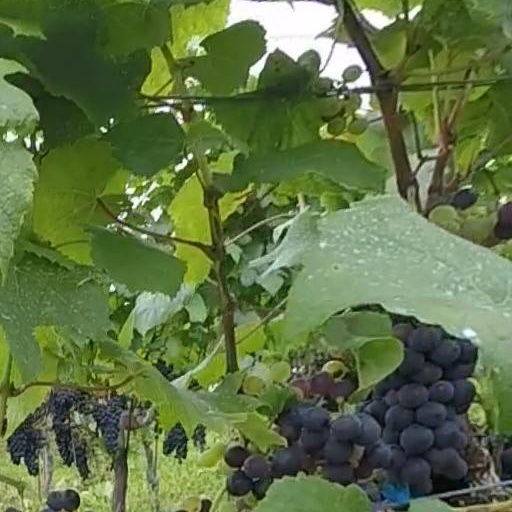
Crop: grape